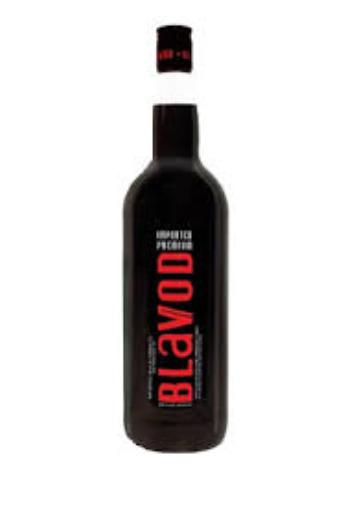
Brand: Blavod
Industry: Food